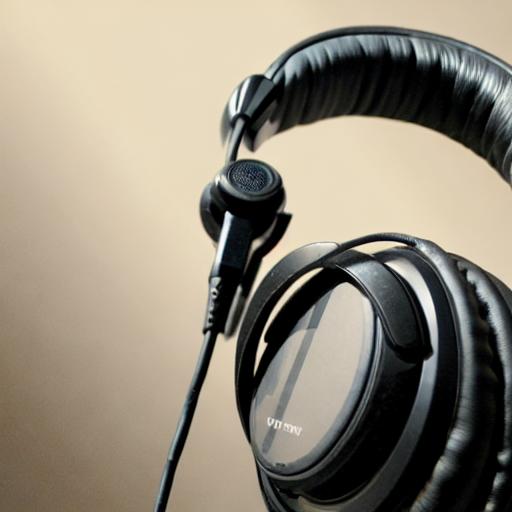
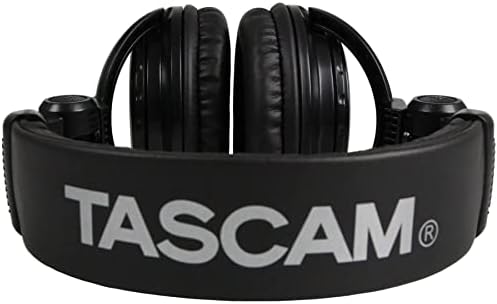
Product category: headphones
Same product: no